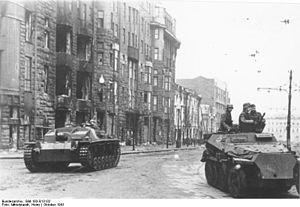
La première bataille de Kharkov, appelée ainsi par Wilhelm Keitel, est une bataille livrée entre le 20 et le 24 octobre 1941, quand la Wehrmacht mit au point un combat tactique pour s'emparer de la ville de Kharkov.